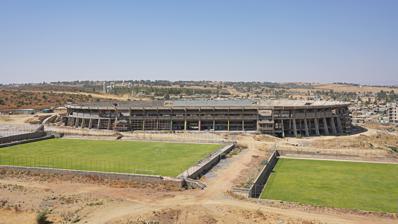
Building: Tigray Stadium
Country: Ethiopia
Year built: 2017
Multi-purpose stadium in Mekelle, Tigray Region, Ethiopia Tigray Stadium Tigray Stadium Location Mekelle , Ethiopia Coordinates 13°29′45.46″N 39°27′27.96″E / 13.4959611°N 39.4577667°E / 13.4959611; 39.4577667 Operator Tigray Football Federation (temporary) Capacity 60,000 Surface Grass Construction Broke ground 2011 Opened 2017 Construction cost $ 22 million Tenants Mekelle 70 Enderta F.C. Shire Endaselassie F.C. Welwalo Adigrat University F.C. Dedebit F.C. (2018–present) Tigray Stadium is a multi-purpose stadium in Mekelle , Ethiopia . The stadium has a capacity of 60,000. Tigray Stadium was opened to the public in 2017, before the completion of the final phase of construction. As a result, football matches and other public events have been held without adequate seating and roofing. The stadium is home to five football clubs based in the Tigray region, including Mekelle 70 Enderta FC , Shire Endaselassie F.C. , Welwalo Adigrat University F.C. and Dedebit FC . Notably, the overuse of the stadium's facilities has contributed to construction delays. References